Little Mo Mitchell

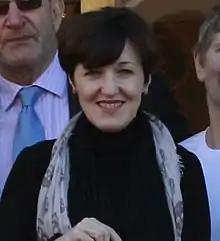
Kacey Ainsworth ("pictured in 2011") played Little Mo from 2000–2006.

In January 2000, Ainsworth was one of thirty actresses who auditioned for the role of Little Mo. The character was created as part of the new Slater family. In 2004 Ainsworth took extended leave from the serial. In 2006 Ainsworth announced her decision to leave the serial after six years in order to pursue other projects, she spoke about how much she loved playing Little Mo, but knew there was life outside of the serial. In 2010 Ainsworth revealed she would return to "EastEnders" if asked.